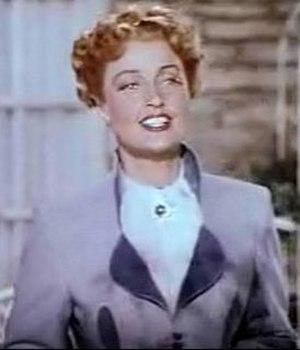
The Sun Comes Up est un film américain réalisé par Richard Thorpe, sorti en 1949.